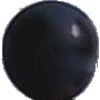
Label: Grape Blue 1